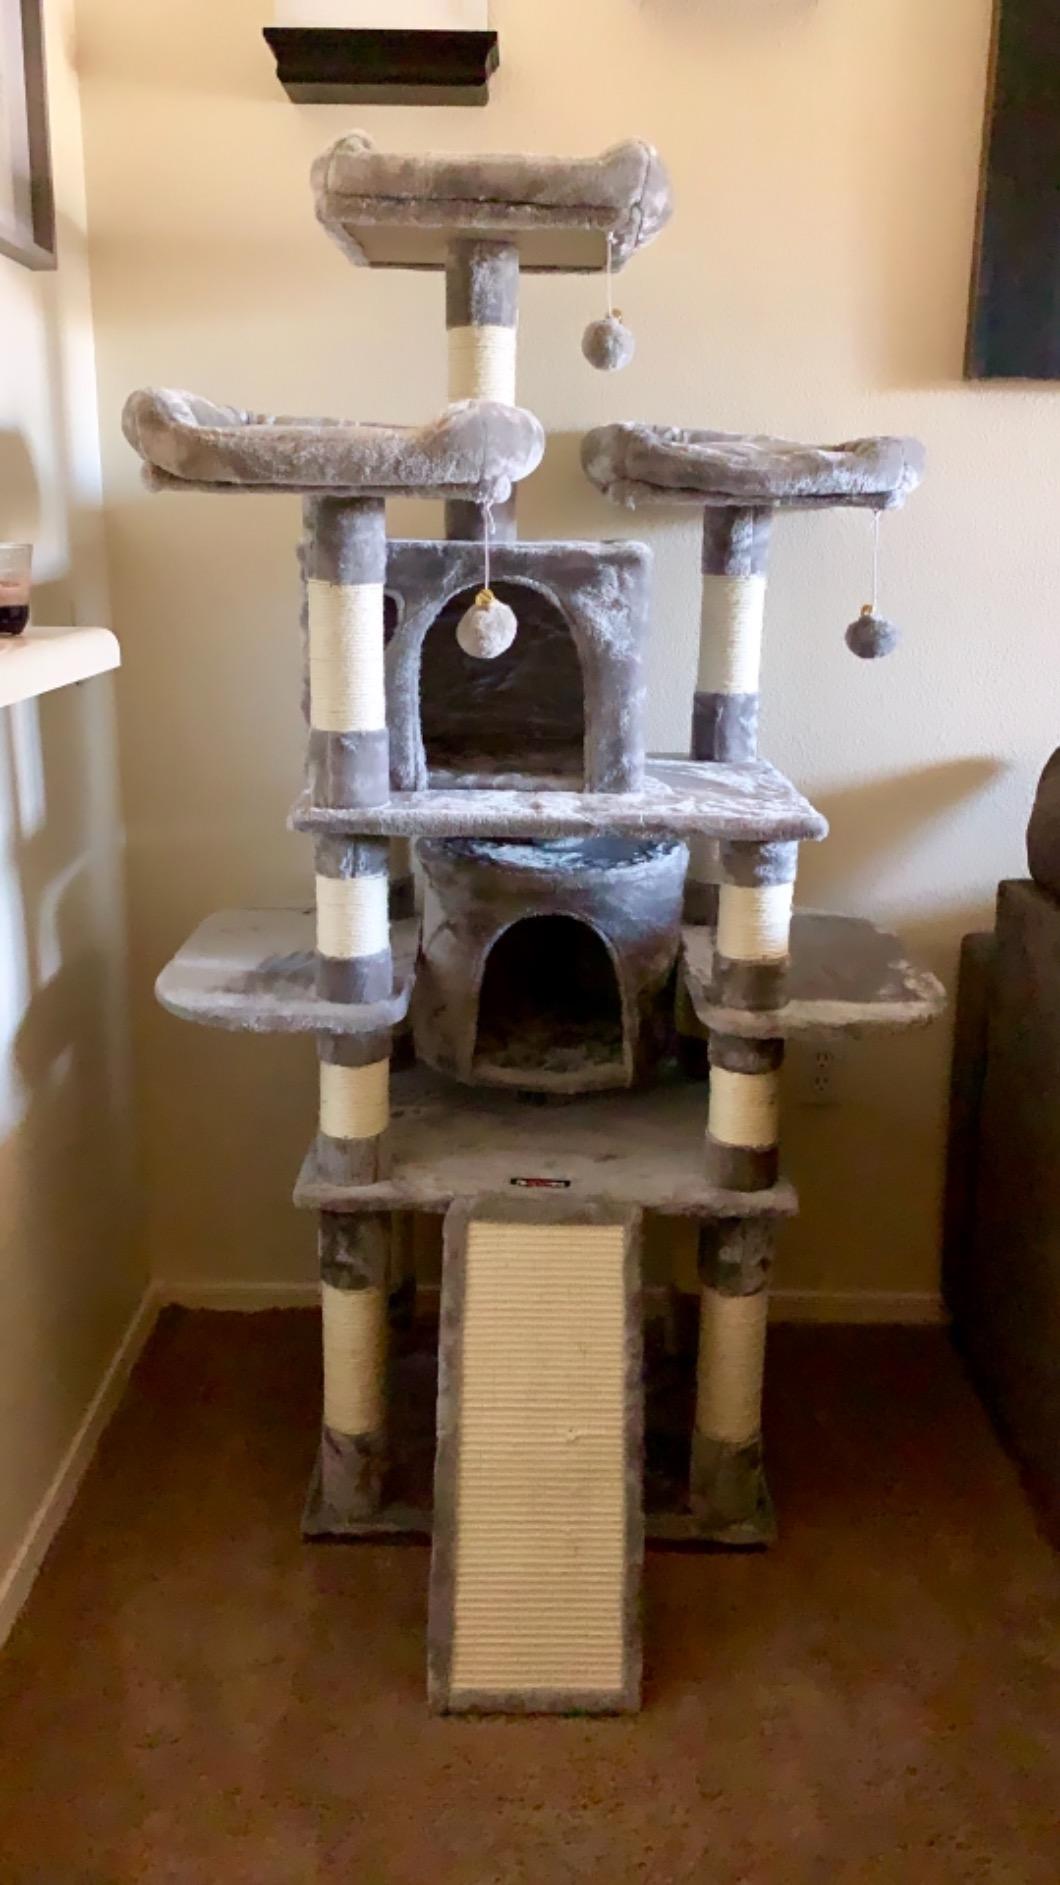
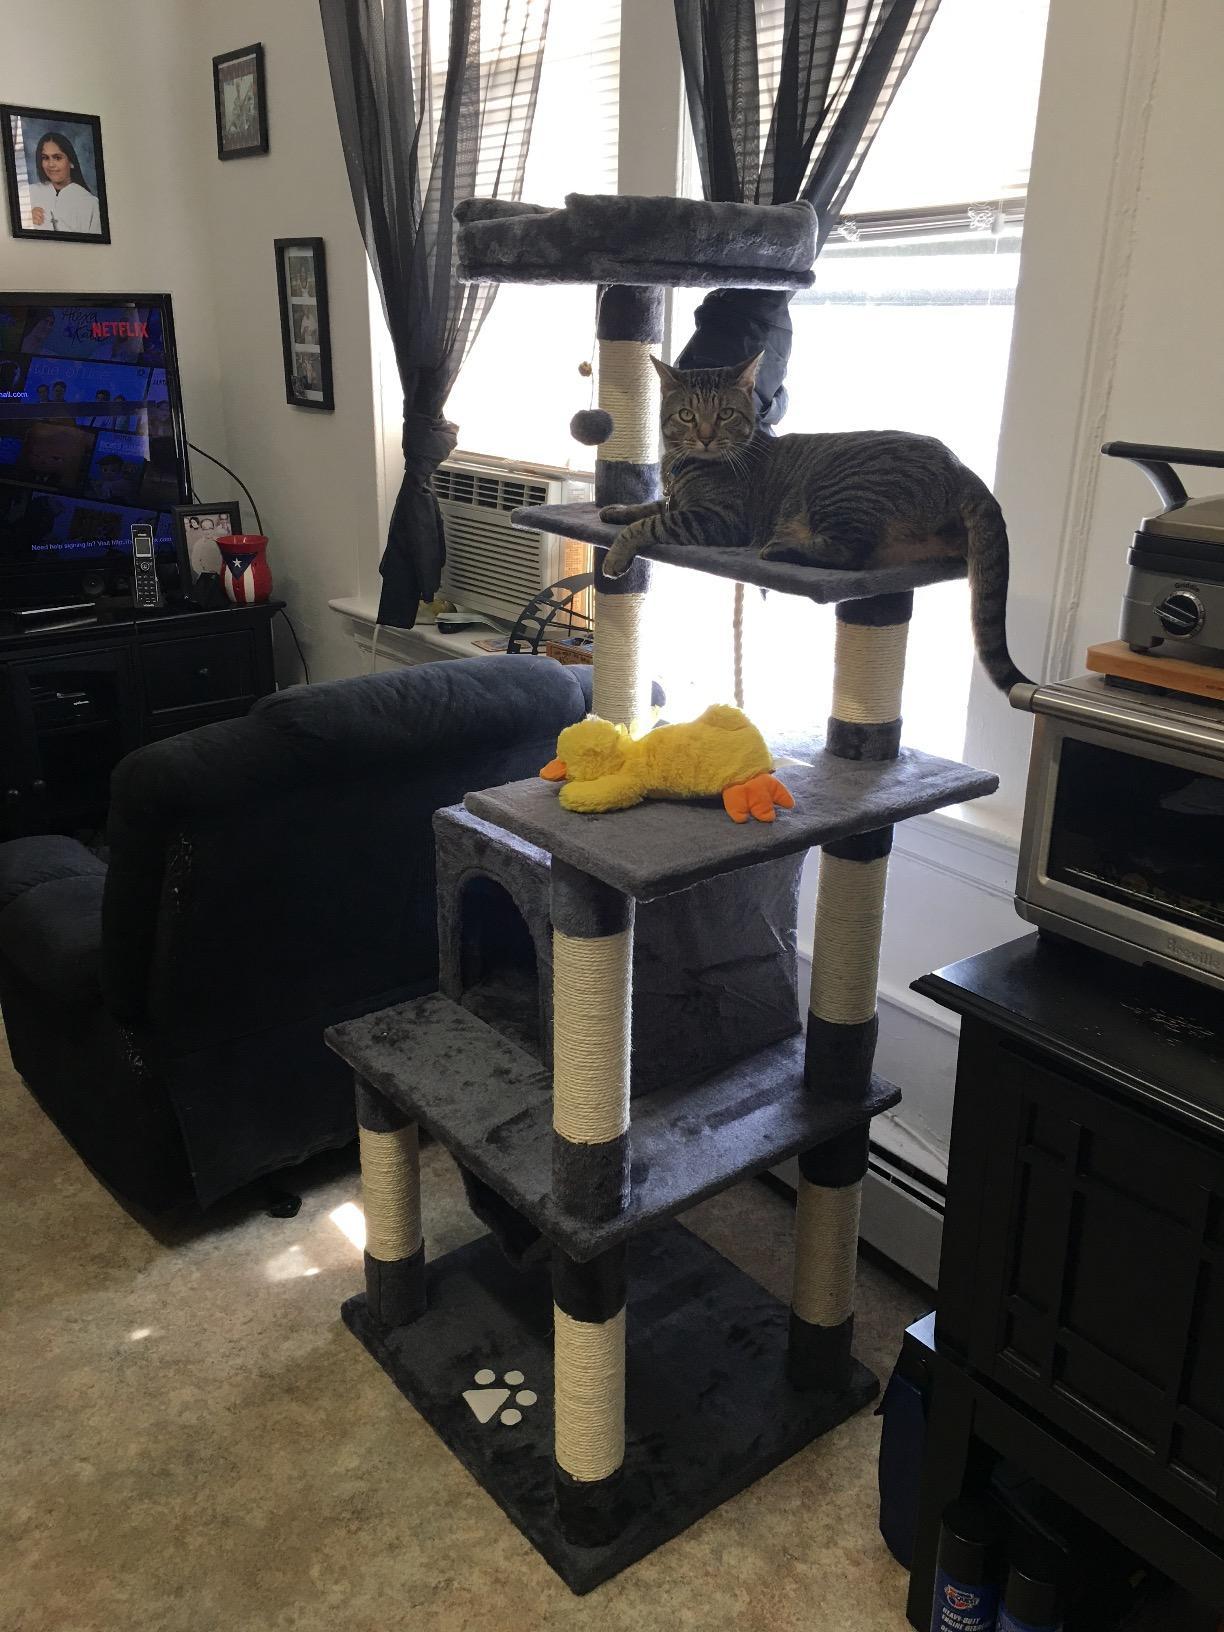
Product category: items_cat tree
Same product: no